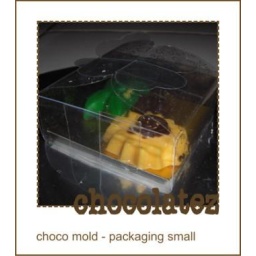
sun and tree in a box